Bobby Heenan

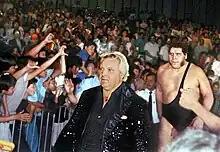
Bobby Heenan (front), a Caucasian man in a black sequin jacket, leads André the Giant to the ring in 1989

In late 1979, Heenan returned to AWA and resumed managing Nick Bockwinkel to renewed championship success, including against Hogan in 1983. During AWA's tour of Japan in 1983, Heenan suffered a neck injury in a match with Atsushi Onita that would limit his in-ring ability going forward.